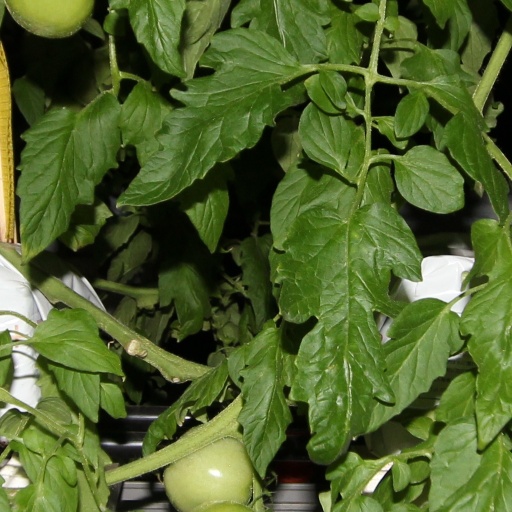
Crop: tomato